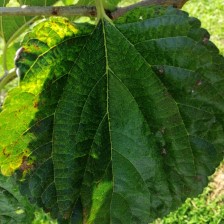
Variety: BlackOodTurkey